Jarlsberg

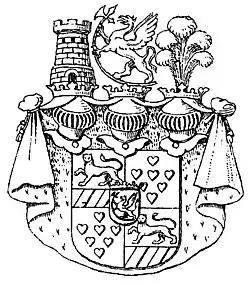
Coat of arms Griffenfeld.

After Griffenfeld's arrest in 1676, in the aftermath of the Scanian War, his properties and the countship was renamed Tønsberg Countship and were transferred by King Christian V to Ulrik Fredrik Gyldenløve, the Count of Larvik. Gyldenløve, an illegitimate son of King Frederick III of Denmark, was the Viceroy ("Statholder") of Norway.